Front Street office buildings

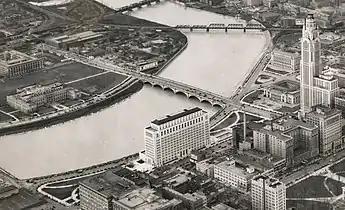
The site before construction, 1936

The land for the buildings was acquired by the State of Ohio in 1930. Construction on the Bureau of Unemployment Compensation (BUC) Building was to span from July 1962 to fall 1963, with work on the Department of Highways Building to begin three months later. The BUC Building officially opened in July 1964, while the Highway Building opened in November of that year.